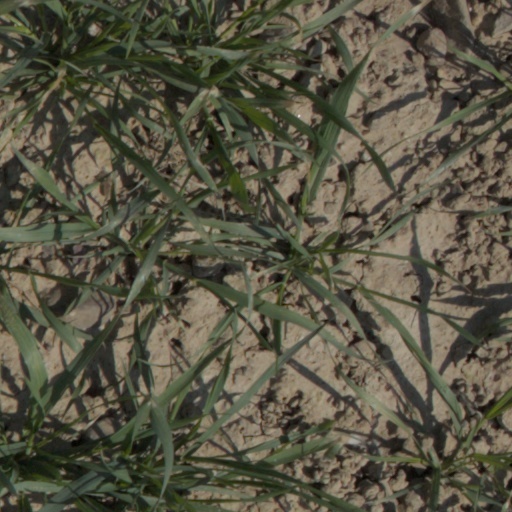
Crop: wheat